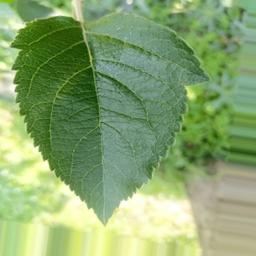
Label: Healthy